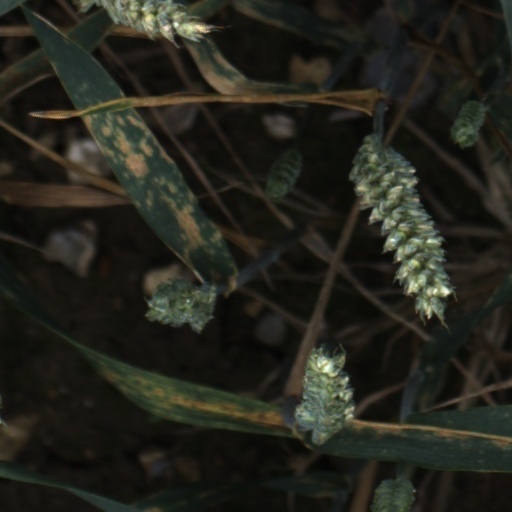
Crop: wheat